Pelvic examination

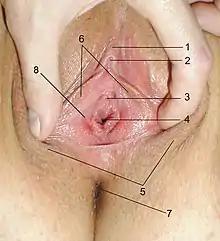
An image that shows the introitus (the opening of the vagina) in relation to its surrounding structures, when the labia are displaced by the individual's own fingers. Individual structures include: 1. Clitoral hood 2. Clitoral glans (clitoris)  3. Urethra 4. Vaginal opening  5. Labia majora   6. Labia minora  7. Anus

The pelvic exam begins with a discussion as described above, and an explanation of the procedure. The patient is asked to put on an examination gown, get on the examination table, and lie on her back with her feet in footrests. Sliding down toward the end of the table is the best position for the clinician to do a visual examination. A pelvic exam begins with an assessment of the reproductive organs that can be seen without the use of a speculum. Many women may want to 'prepare' for the procedure. One possible reason for delaying an exam is if it is to be done during menstruation, but this is a preference of some patients and not a requirement of the clinician. The clinician may want to perform pelvic examination and assessment of the vagina because there are unexplained symptoms of vaginal discharge, pelvic pain, unexpected bleeding, or urinary problems.